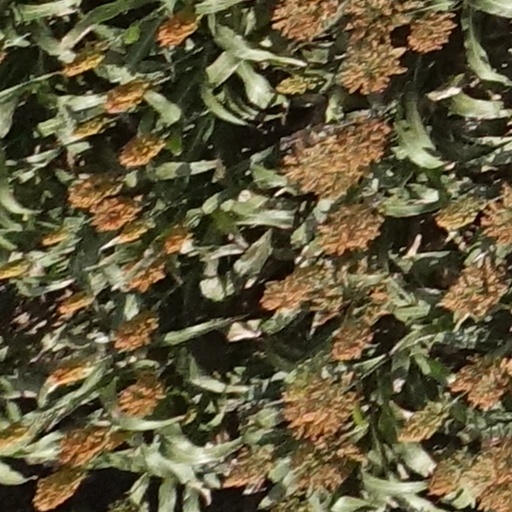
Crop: sorghum